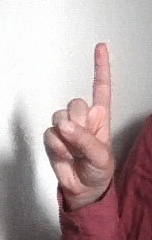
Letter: bb